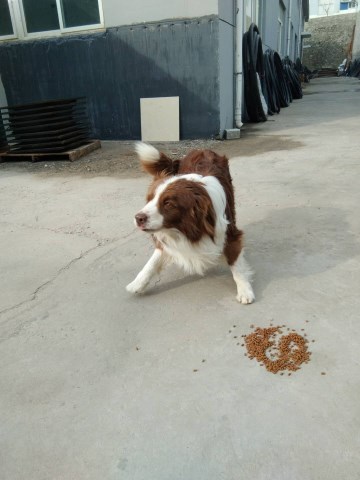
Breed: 2594-n000109-Border_collie